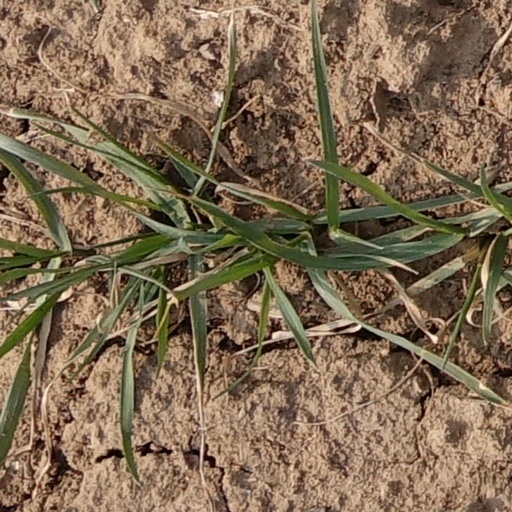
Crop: wheat